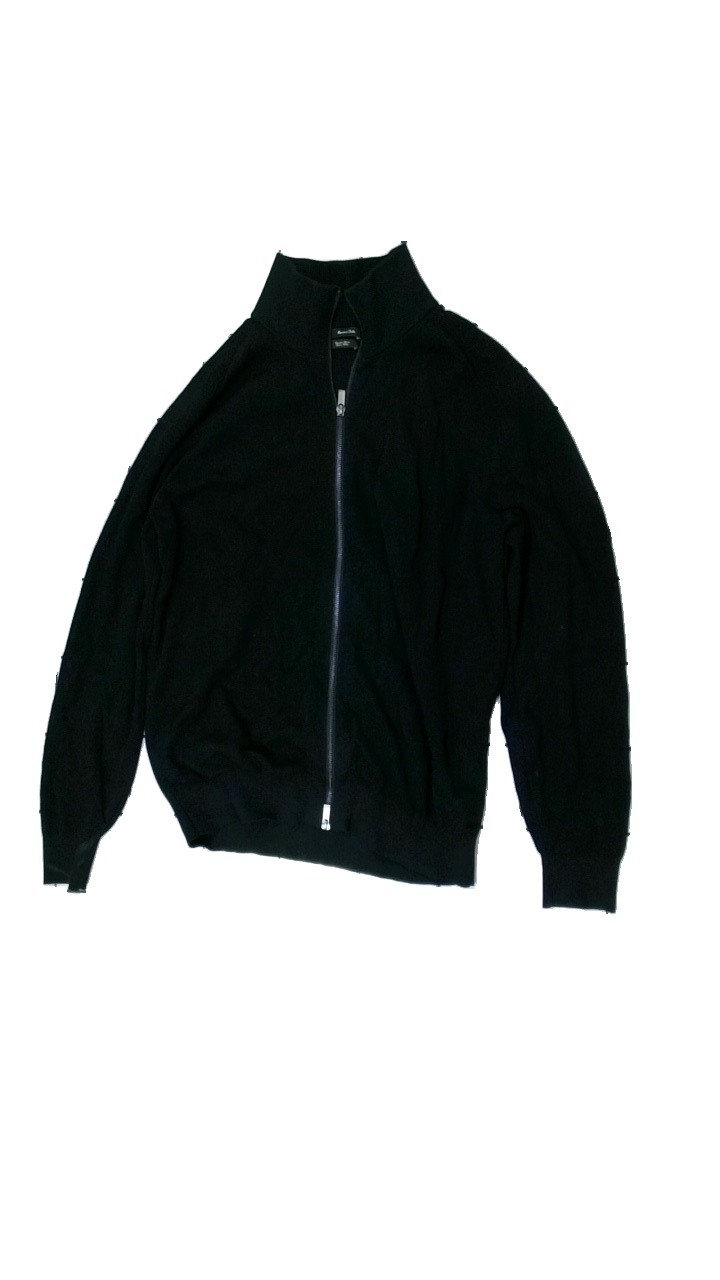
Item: Sweater (Men)
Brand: Massimo Dutti
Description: Black knitted sweater with zipper
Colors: Black
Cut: Regular
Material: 64% Cotton 36% Viscose
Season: All
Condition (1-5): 4
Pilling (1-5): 5
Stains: Minor
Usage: Reuse
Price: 100-150